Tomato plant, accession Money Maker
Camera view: vertical (180 deg); turntable rotation: 150 degrees
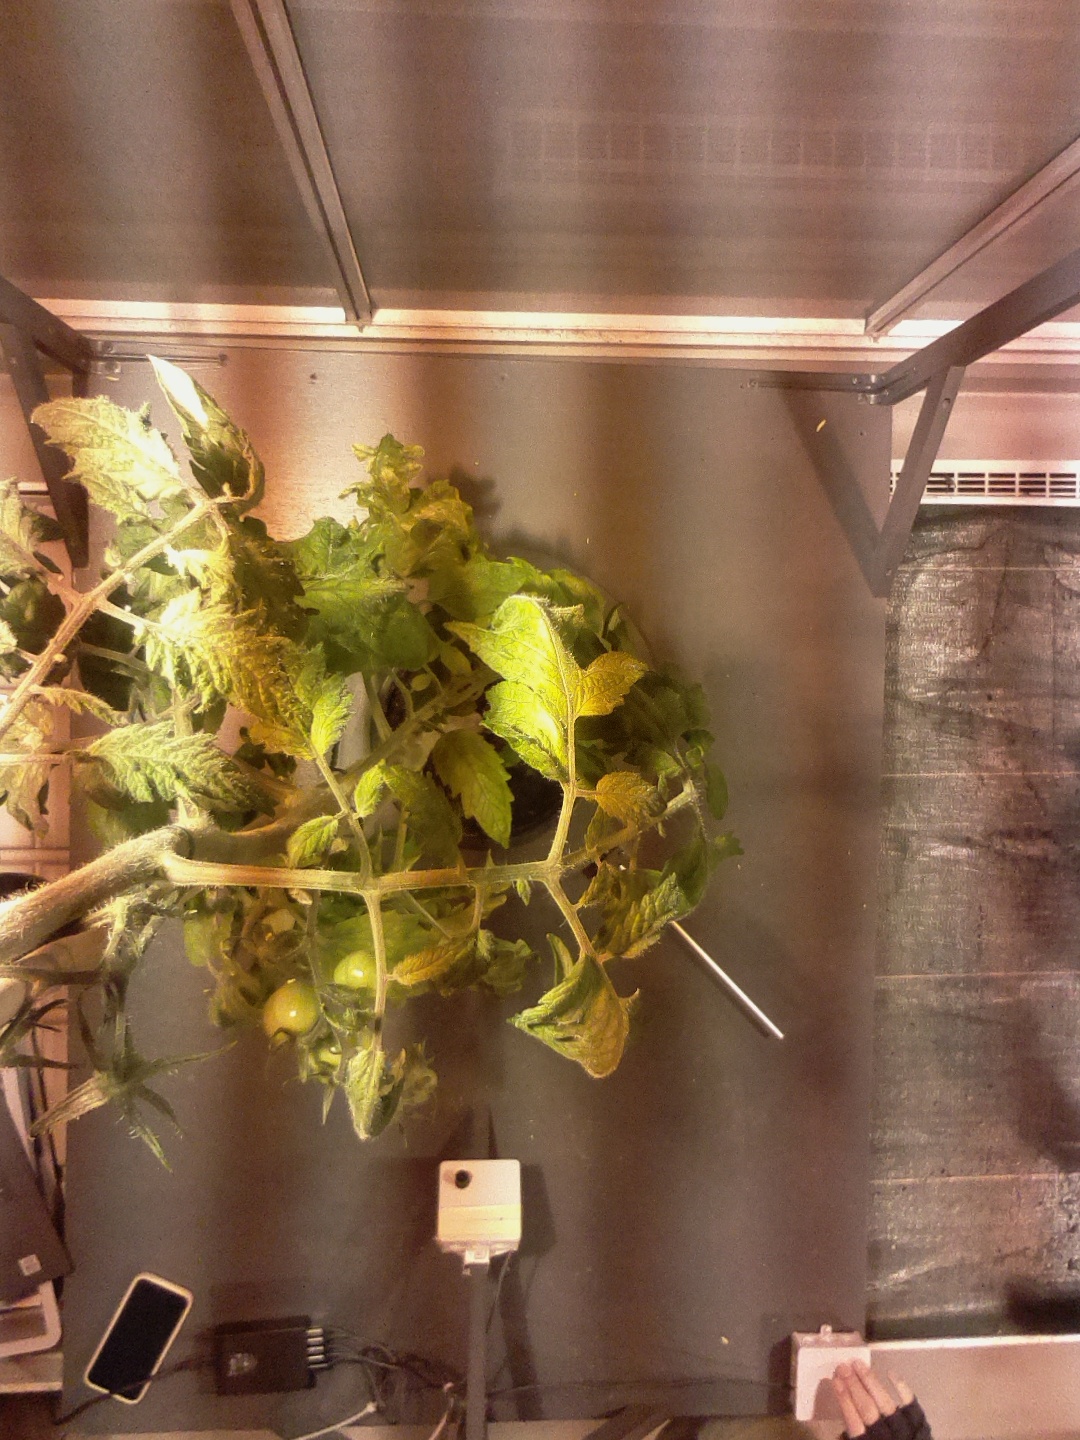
BBCH growth stage 75: 50%-60% of final fruit size